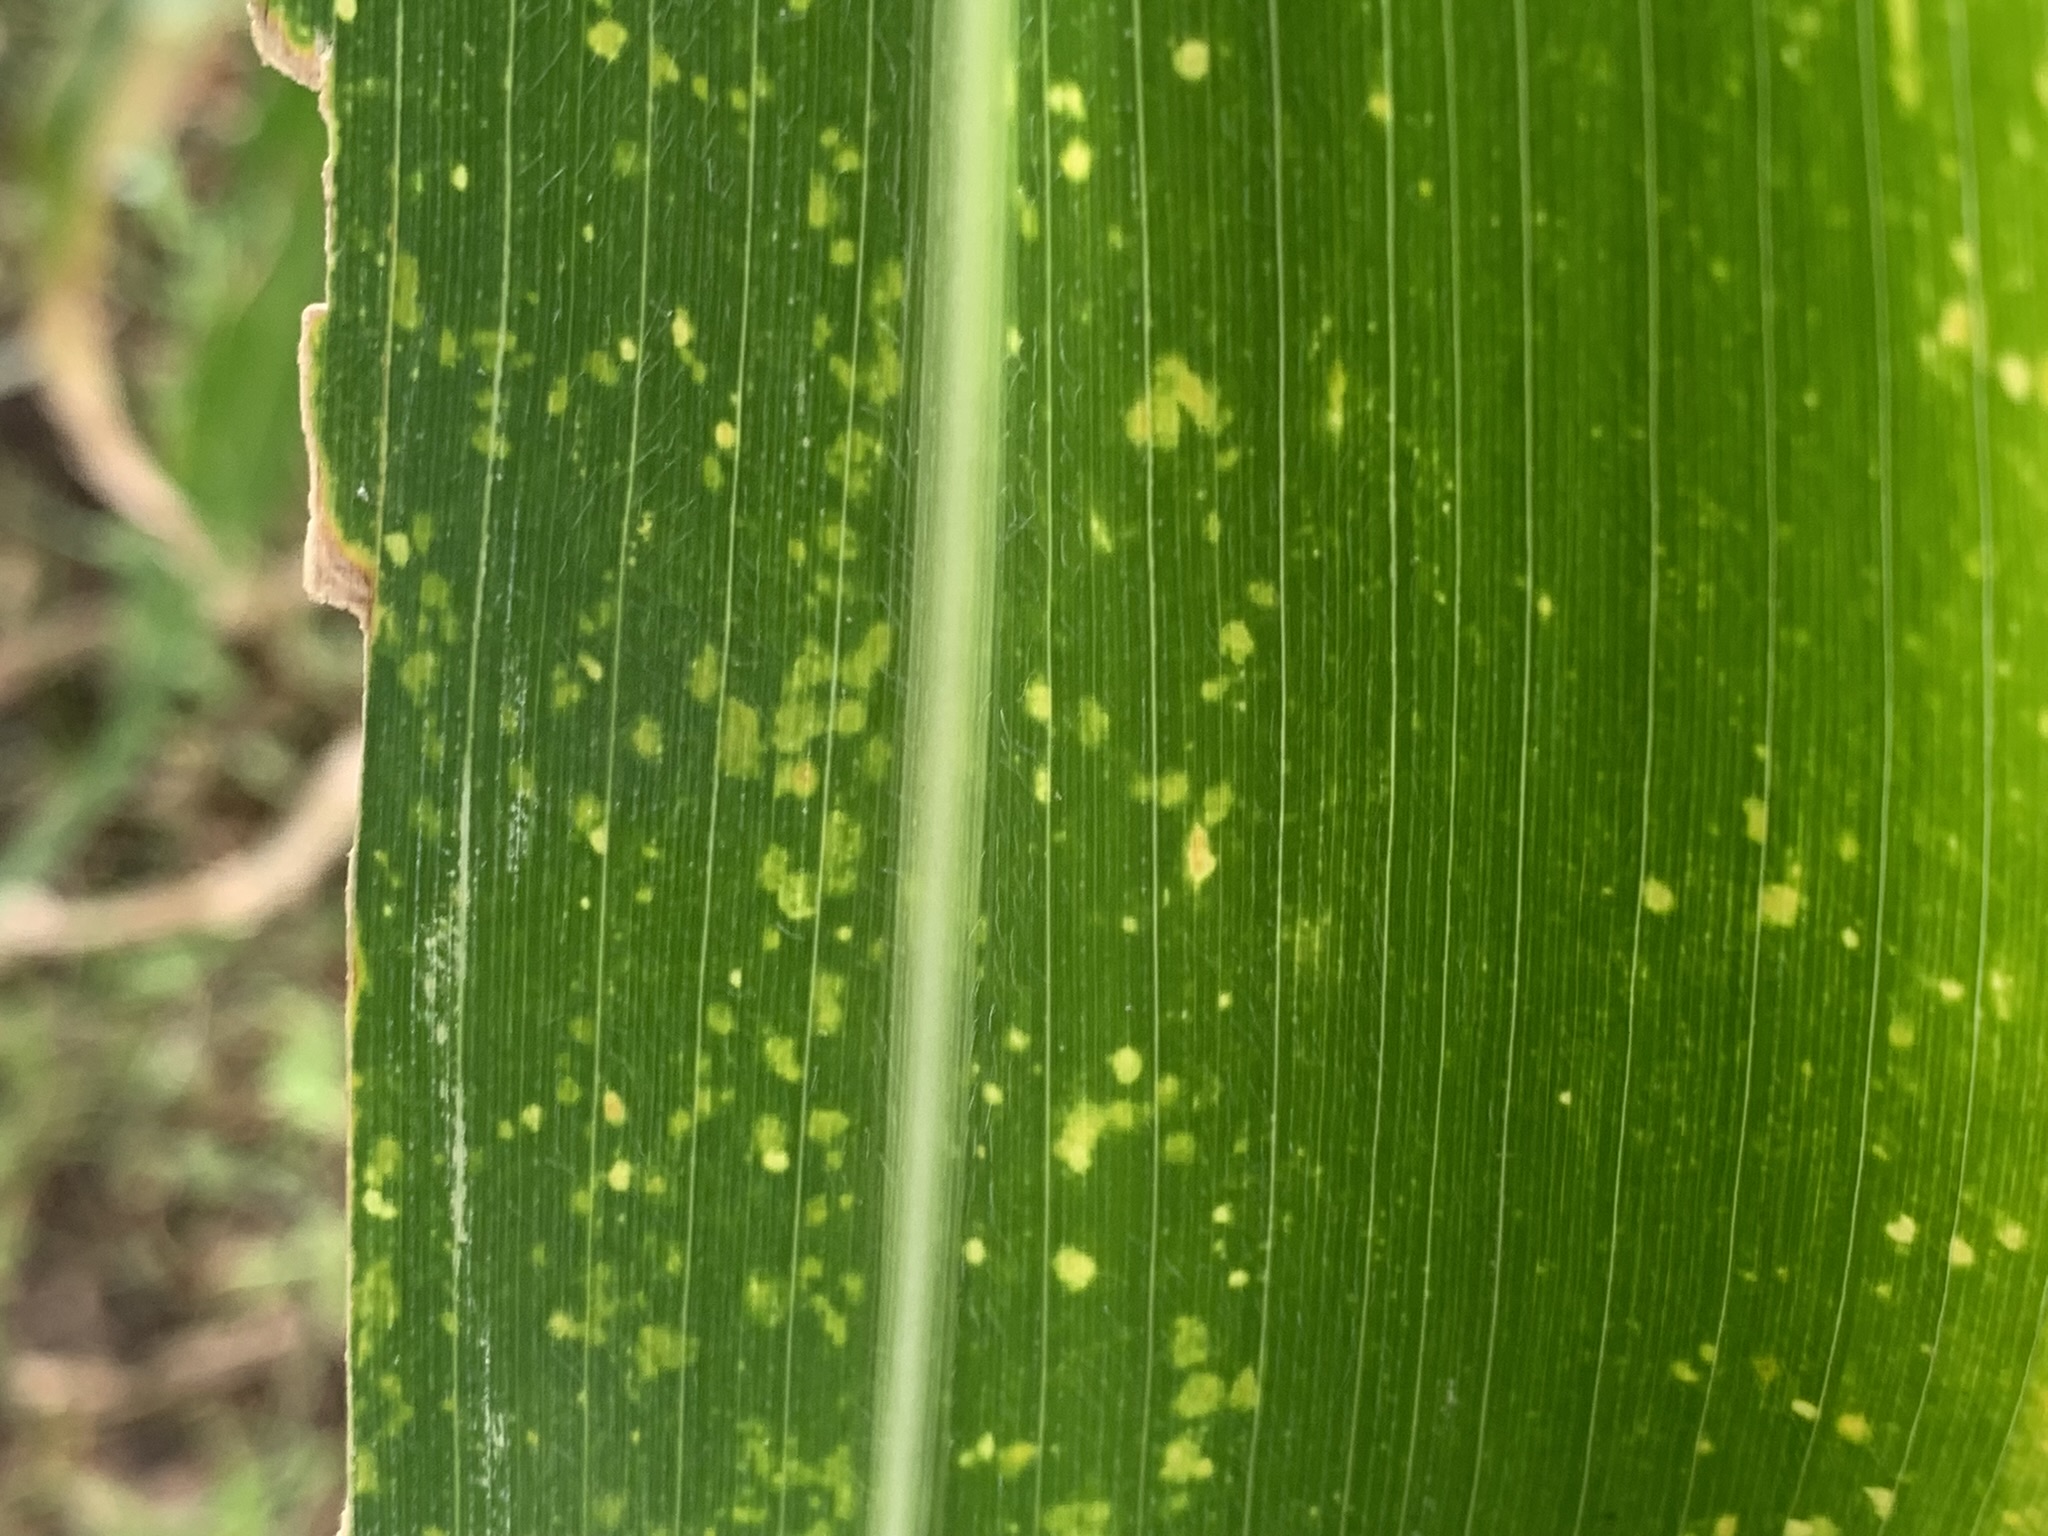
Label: MLN